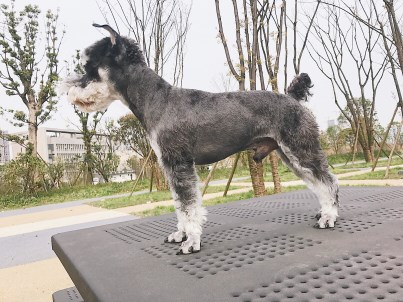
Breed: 2342-n000102-miniature_schnauzer